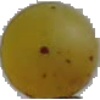
Label: white_grape